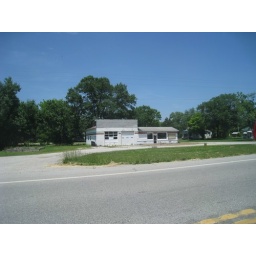
Empty building for sale. Seen while waiting for a train to pass in front of me around Joplin, Missouri.